United States Army Pathfinder School

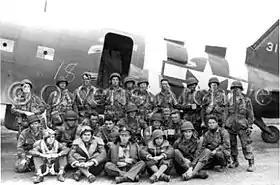
U.S. Army Pathfinders pose in front of a C-47 before boarding the aircraft in order to parachute into France in support of the Normandy landings.

Pathfinders make up less than .01% of the Army. Their primary mission is to set up parachute drop zones and helicopter landing zones for airborne and air assault missions.